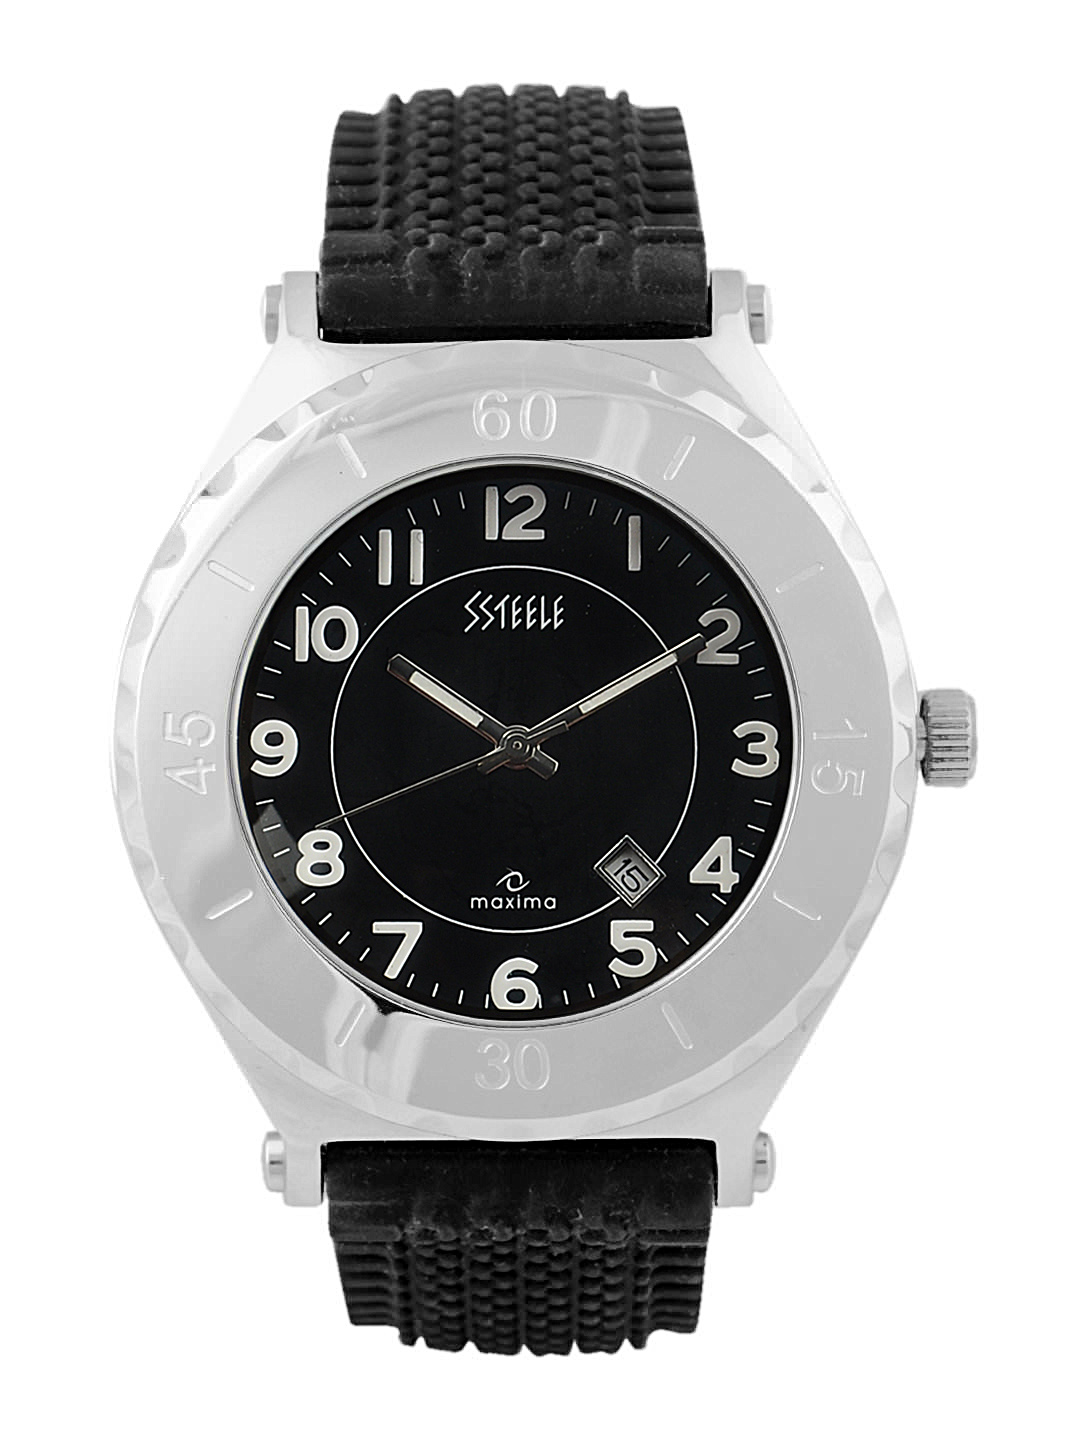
Maxima Men Black Dial Ssteele Watch
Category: Accessories / Watches / Watches
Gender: Men
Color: Black
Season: Winter 2016
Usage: Casual